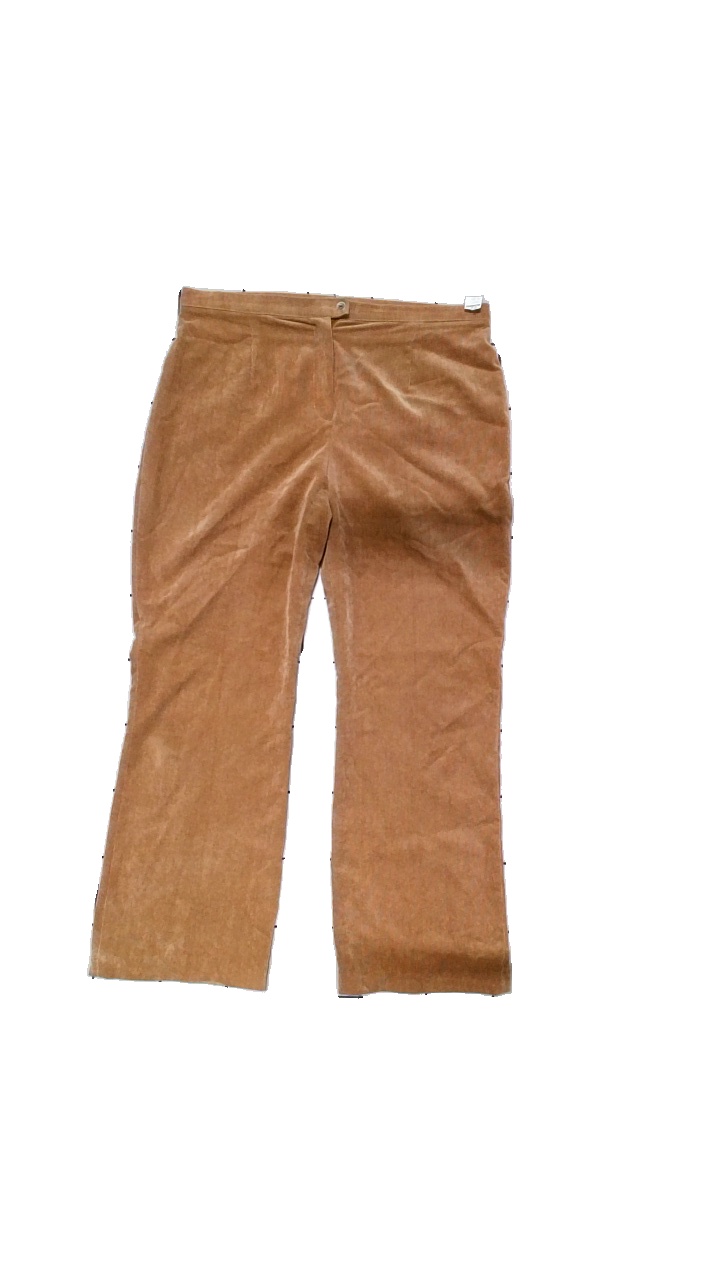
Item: Trousers (Ladies)
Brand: Missing
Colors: Brown
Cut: Loose, Long
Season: All
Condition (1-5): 4
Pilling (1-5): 5
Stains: Minor
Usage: Reuse
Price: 50-100